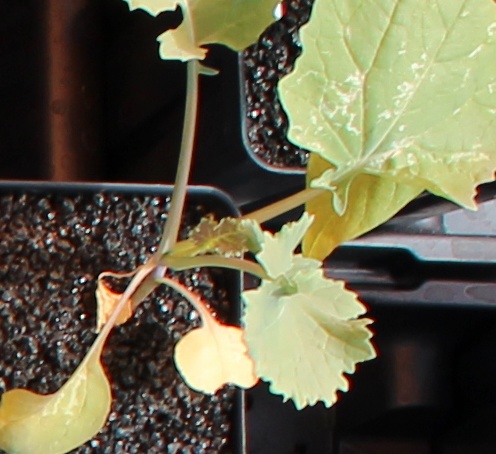
Label: Canola